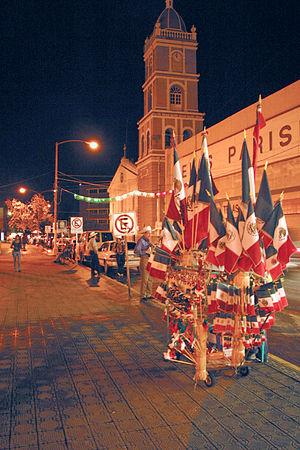
Cet article recense les cathédrales du Mexique.